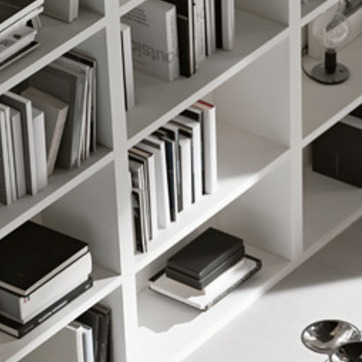
Material: paper